Amman Citadel

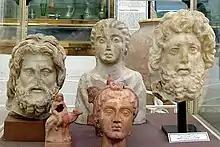
Collection of Roman-period sculptures on display at the museum. Marble head of Zeus (right).

It was constructed by the Ayyubids for observation, as it overlooks the center of Amman. It consists of a small room of 9.45 m in length and 7.55 m in width. There are openings in three of its walls for shooting arrows. The fourth wall has, built into its width, a staircase leading to the roof. Blocks of cylindrical columns, which used to be a part of the Roman Great Temple ("Temple of Hercules"), were used on the southern façade.